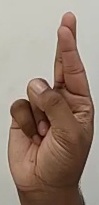
ASL sign: R